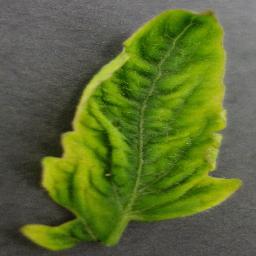
Label: Tomato___Tomato_Yellow_Leaf_Curl_Virus